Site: brandenburg
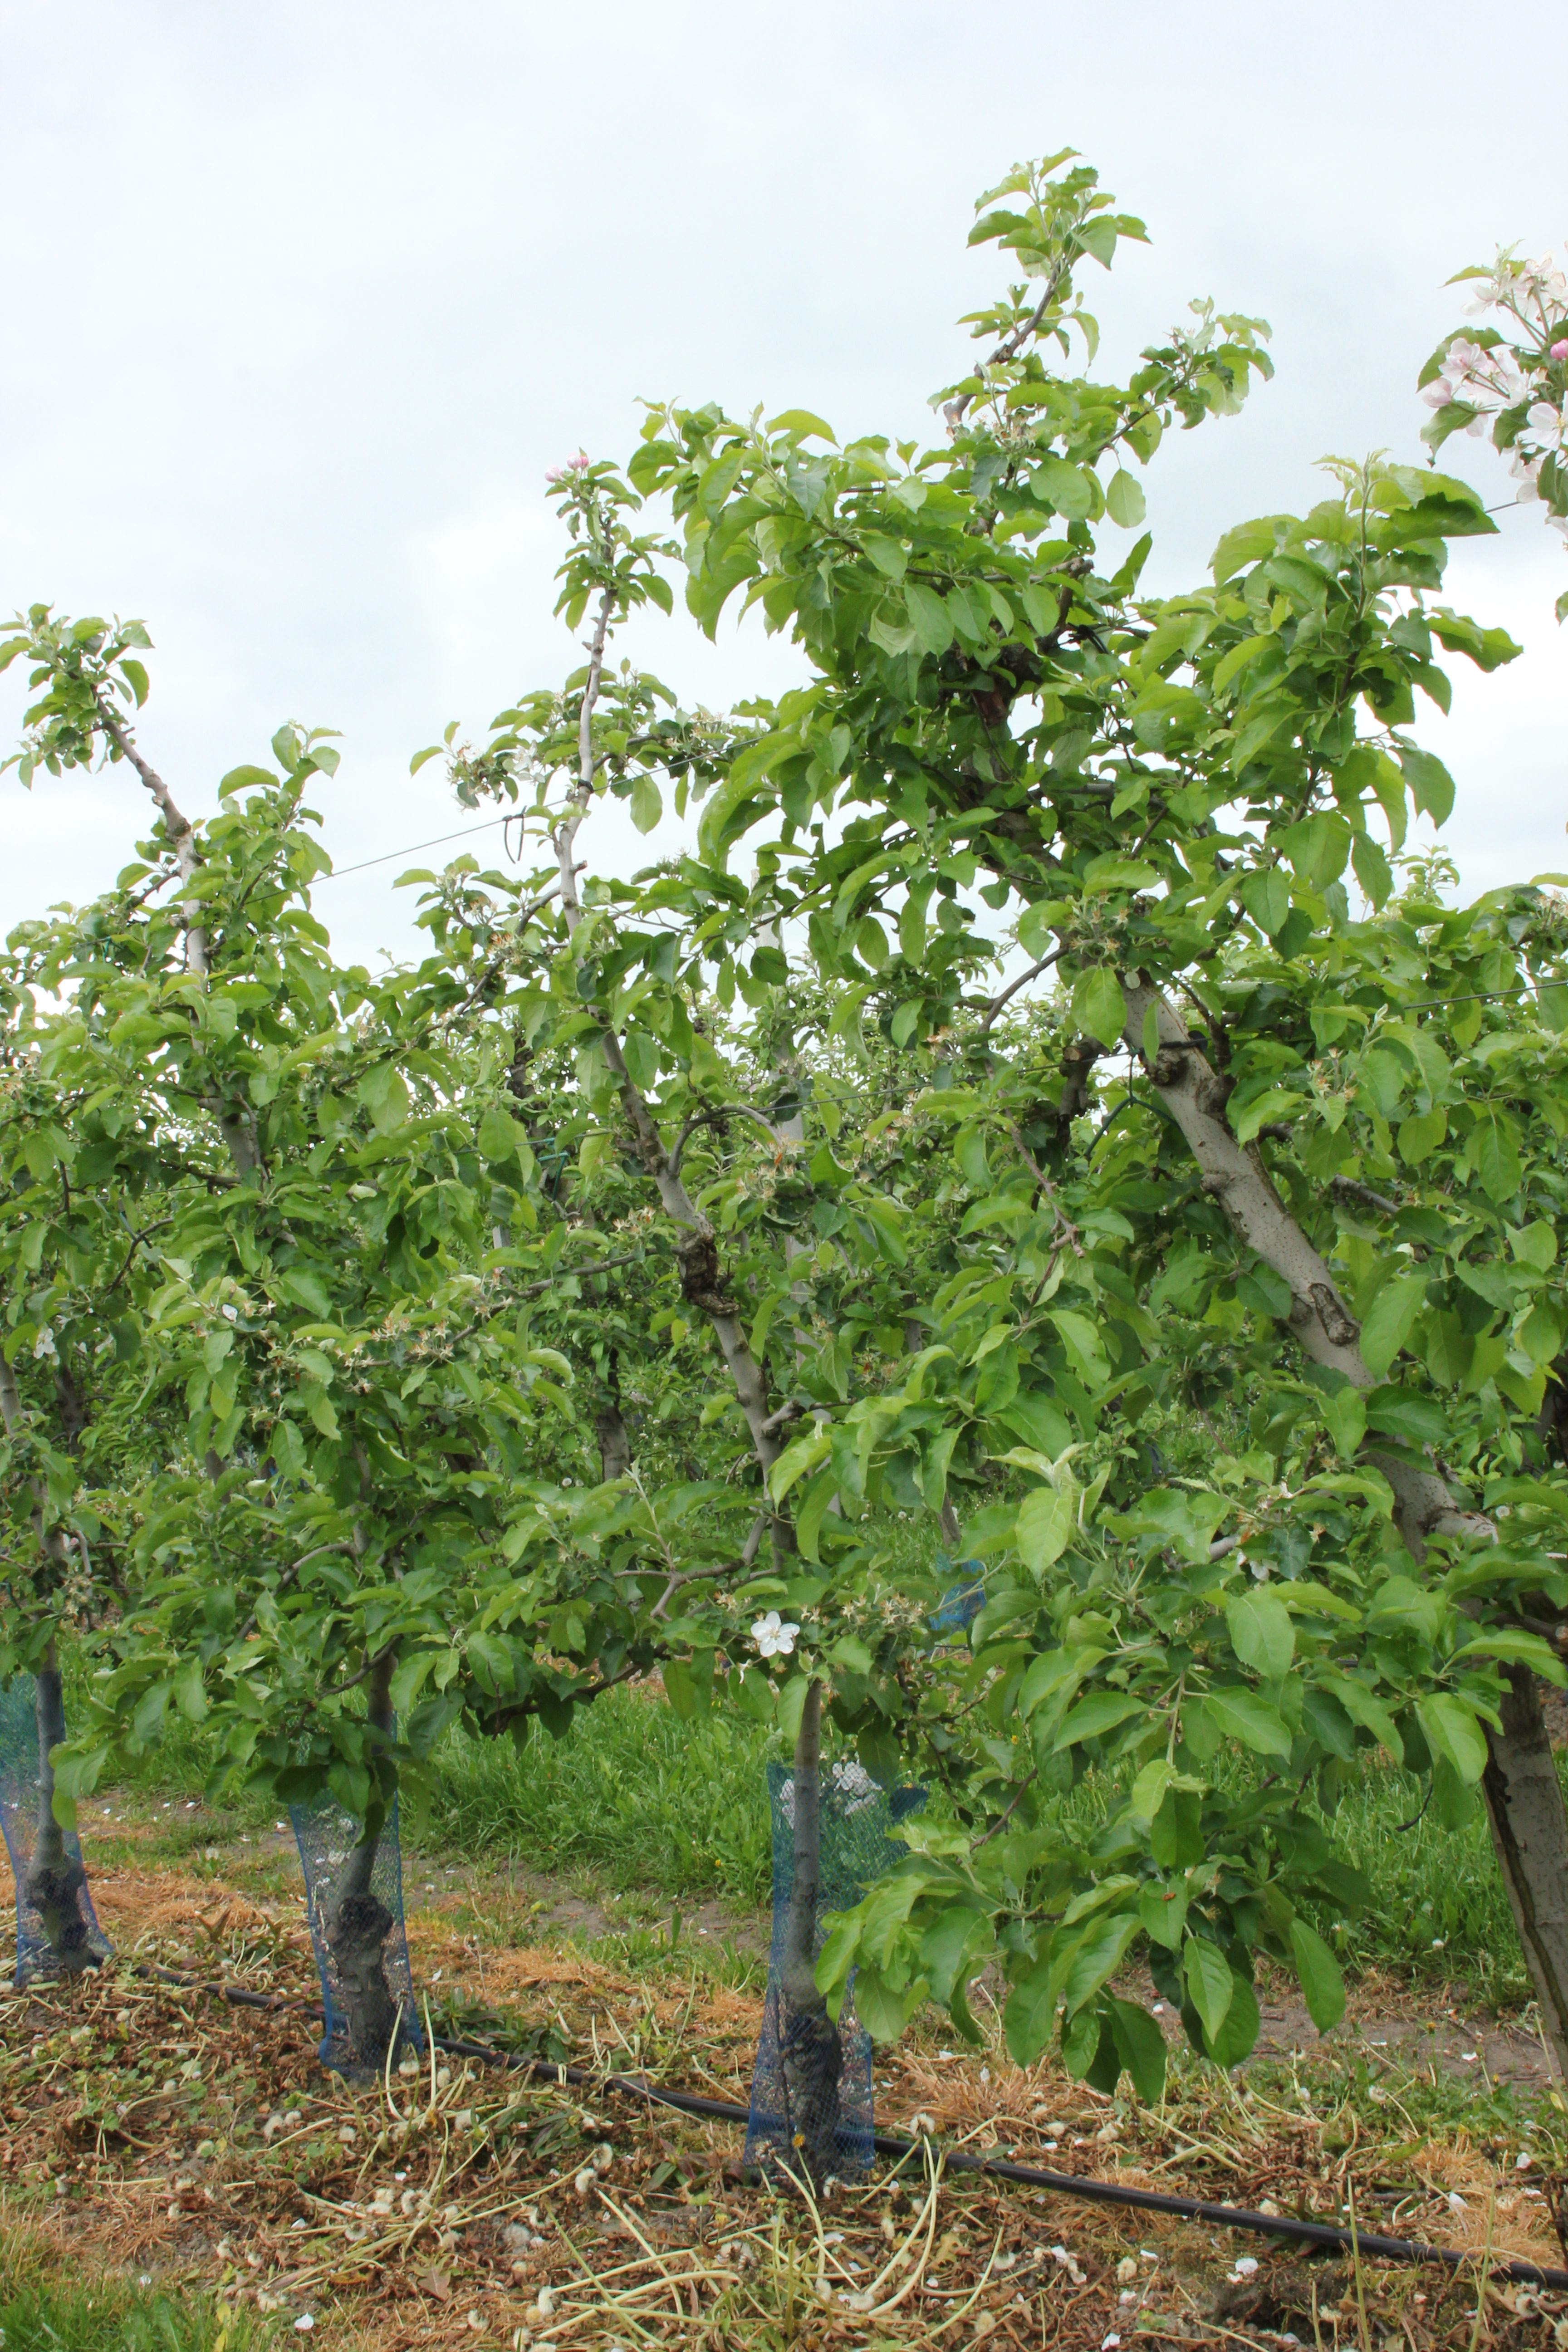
Growth stage (BBCH 67): Flowering